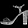
Label: Sandal